Kai Kahele

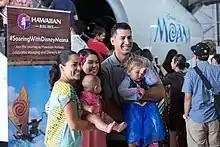
Kahele with his family visiting Hawaiian Airlines's Moana airplane, with Auli‘i Cravalho (center) who voiced the titular character in the film

As a member of the University of Hawai‘i at Mānoa's Rainbow Warriors NCAA Division I Men's volleyball team, Kahele was voted "most inspirational teammate" by his team in 1997. He and his wife live with their daughters in Hilo, his lifetime home on Hawai‘i Island.